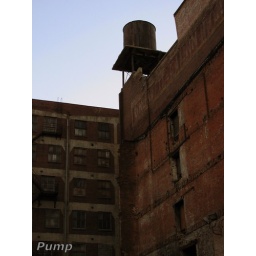
Found this in the West Bottoms of Kansas City...thought the water tower was awesome. Kansas City, MO. 12-13-08